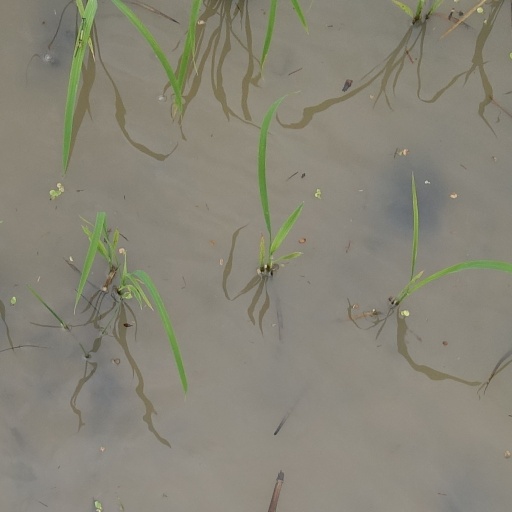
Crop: rice